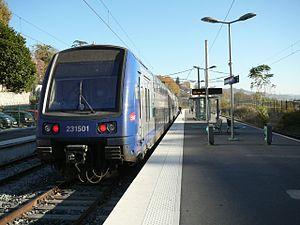
Z23500 en gare de Grasse